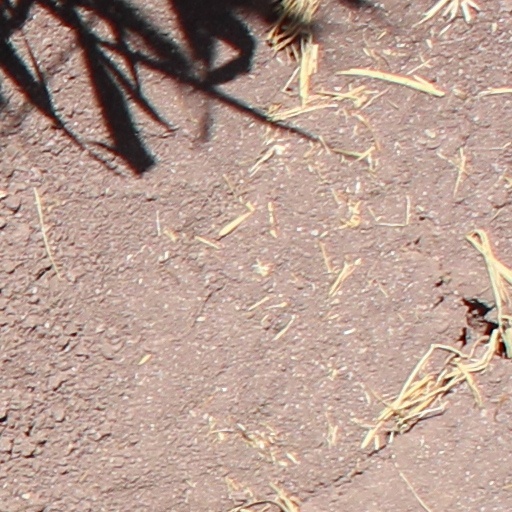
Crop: wheat